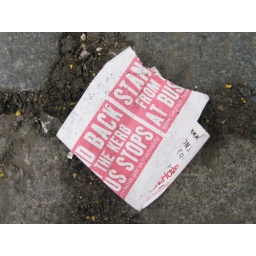
Road safety instruction on back of abandoned bus ticket spotted in the gutter in Sillwood Street, Brighton.